George Franklin Grant

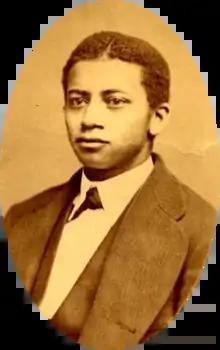
Grant in 1870

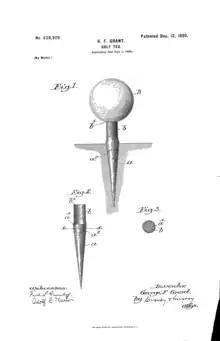
Golf tee patent, granted December 12, 1899

George Franklin Grant (September 15, 1846 – August 21, 1910) was the first African-American professor at Harvard. He was also a Boston dentist, and an inventor of an early composite golf tee made from wood and natural rubber (specifically, gutta-percha) tubing.